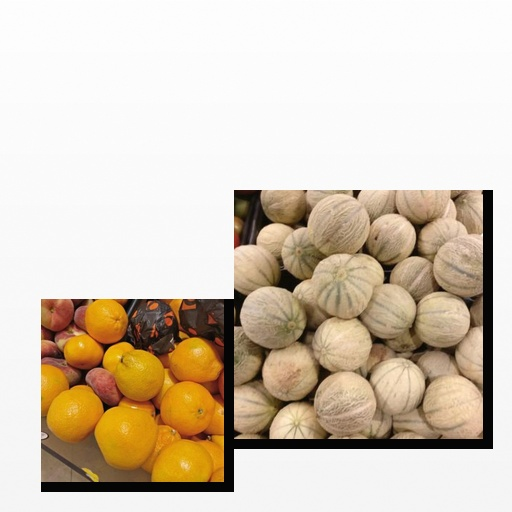
Food items: satsuma, melon